Alexander Sutherland, 8th of Duffus

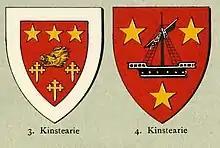
Sutherland of Kinstearie Coat of Arms

Alexander Sutherland, 8th of Duffus married by a contract dated 26 January 1552–53, while he was still under age, to Janet, third daughter of James Grant of Freuchie. Their children were: